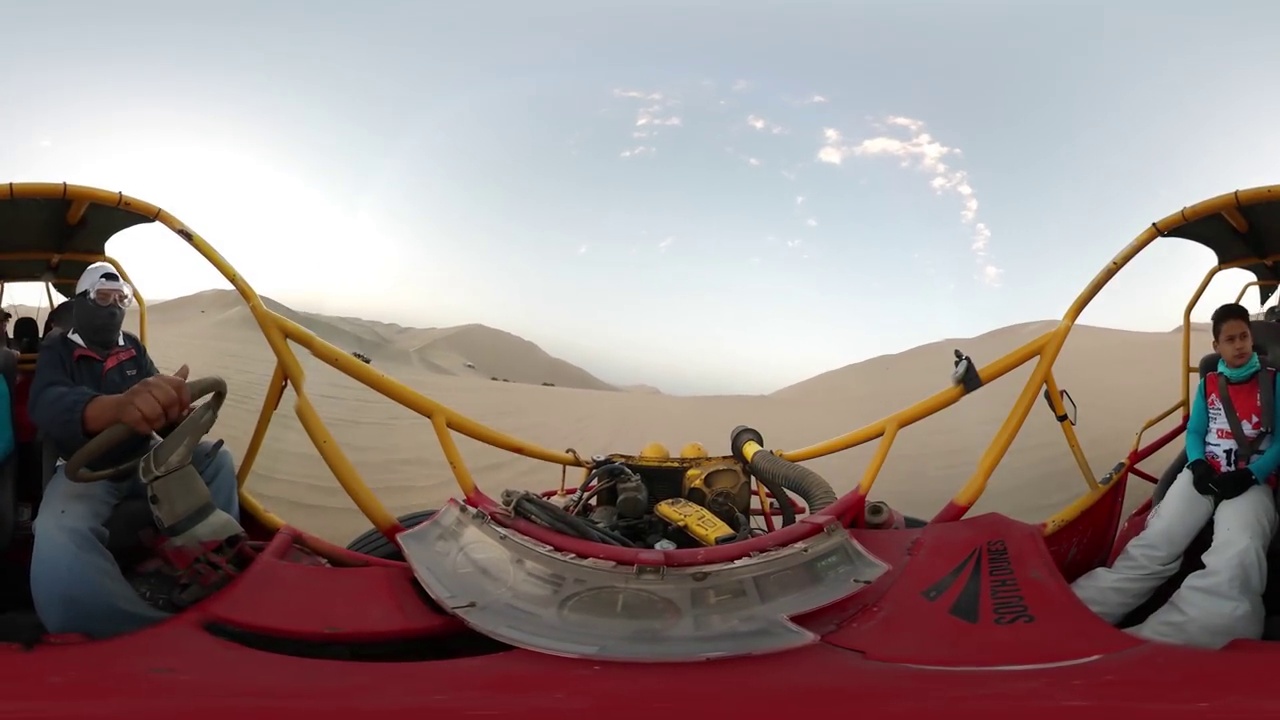
Referred object: the passenger wearing a teal jacket and white pants

Referred object: turn right to see the seated passenger in white pants

Referred object: the passenger opposite the driver